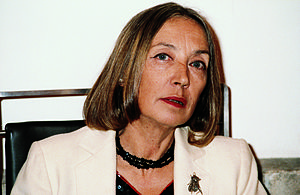
Oriana Fallaci
Oriana Fallaci var en italiensk journalist, forfatter og skarp politisk interviewer. Hun arbejdede inden for den antifascistiske bevægelse i Italien under 2. verdenskrig og havde efterfølgende en lang og succesrig journalistisk karriere, hvoraf en væsentlig del foregik i USA.